History of Liao

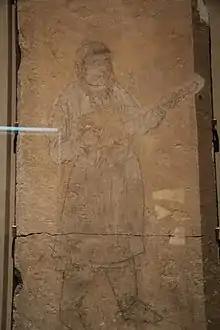
Khitan man playing a string instrument

The "Liao Shi" contains 116 volumes, including 30 volumes of Imperial Annals, 32 volumes of Records of Institutions, 8 volumes of Tables, 48 volumes of Biographies and Descriptions, and 1 volume of Glossary of National Language 國語解 Guoyijie (the Khitan language), which is a list of Khitan language words transcribed in Chinese characters. It is found in Chapter 116 (遼史/卷116).